College Humor (magazine)

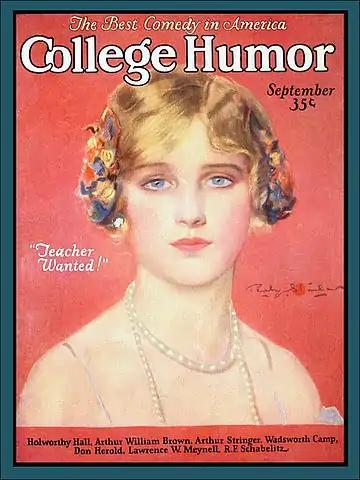
Cover of the September, 1925 issue.

College Humor was an American humor magazine published from 1920 to 1943.